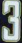
Number: 3